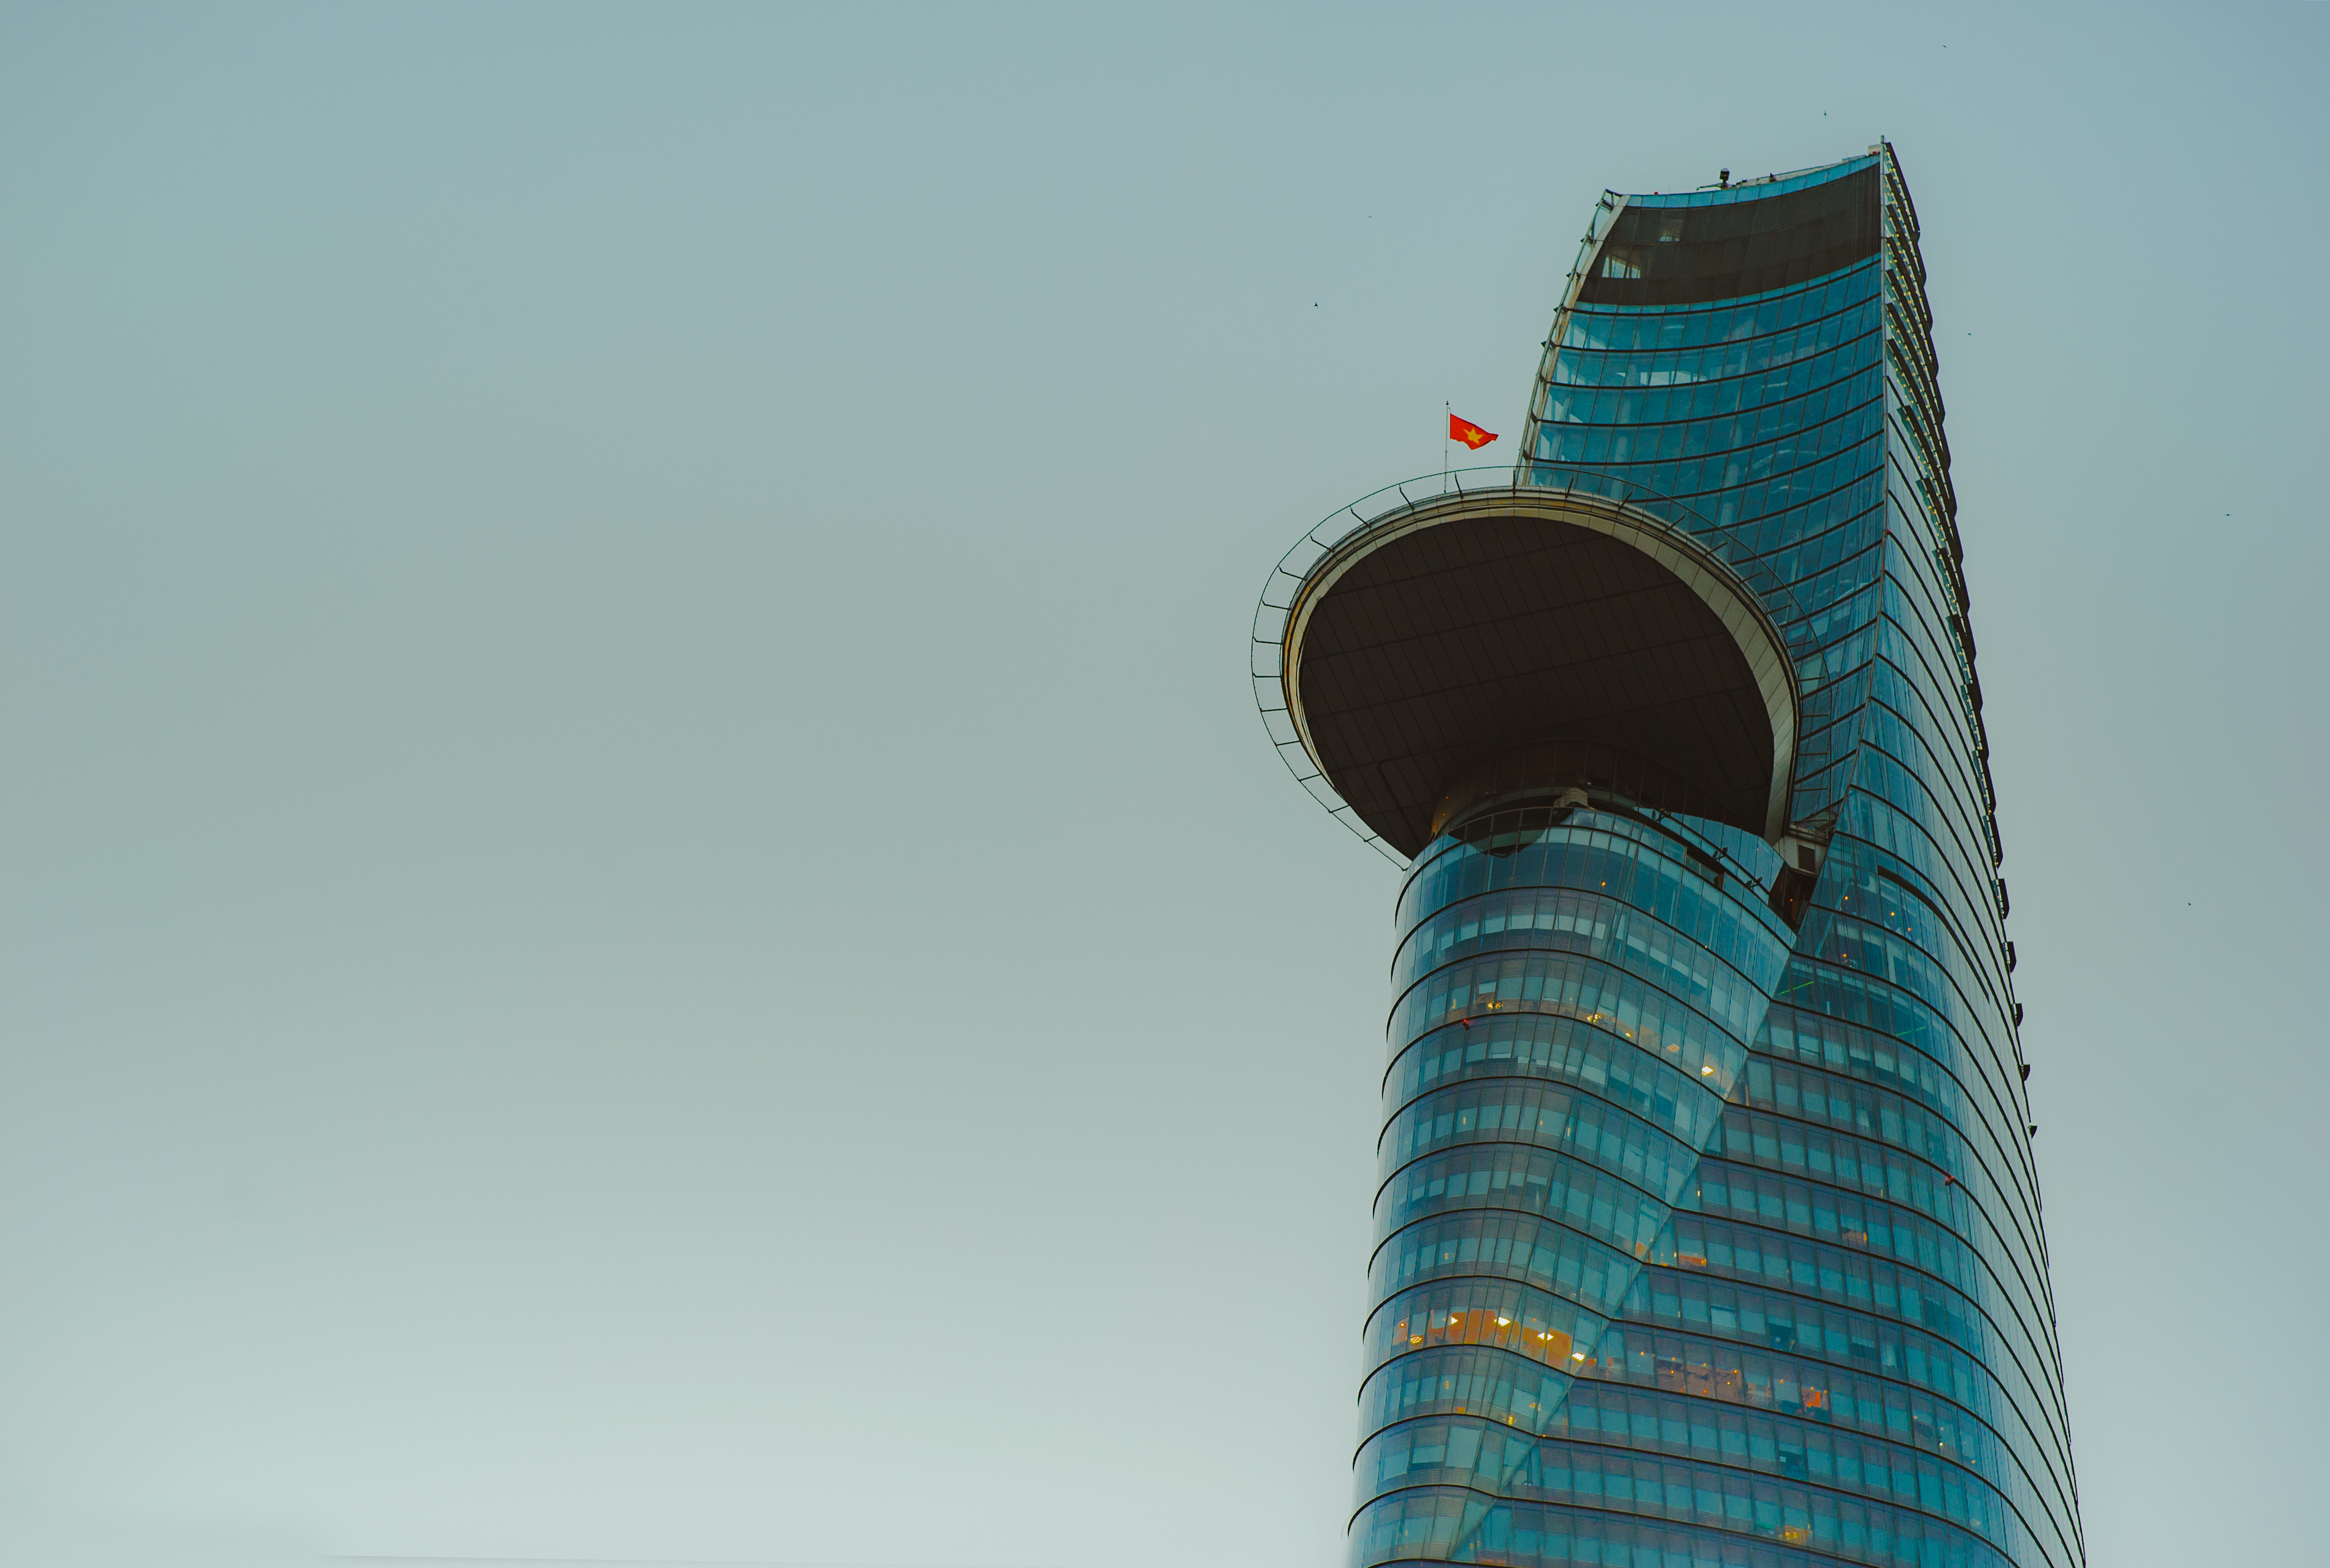
architecture, buildings, city, cityscape, clouds, dusk, futuristic, golden hour, high, hotels, landmark, modern, offices, outdoors, sky, skyline, skyscraper, building, tower, daytime, tower block, metropolitan area, metropolis